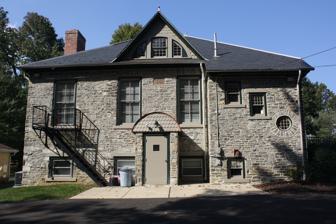
Building: Langhorne Manor School
Country: United States of America
Year built: 1891
United States historic place Langhorne Manor School U.S. National Register of Historic Places Langhorne Manor Borough Hall, October 2012 Show map of Pennsylvania Show map of the United States Location 618 Hulmeville Ave., Langhorne Manor, Pennsylvania Coordinates 40°9′52″N 74°55′16″W / 40.16444°N 74.92111°W / 40.16444; -74.92111 Area less than one acre Built 1891 Architectural style Late Victorian, Queen Anne MPS Educational Resources of Pennsylvania MPS NRHP reference No. 08000518 Added to NRHP June 10, 2008 The Langhorne Manor School , now known as Langhorne Manor Borough Hall, is an historic, American one-room school building that is located in Langhorne Manor , Bucks County, Pennsylvania . It was added to the National Register of Historic Places in 2008. History and architectural features Built in 1891, this historic structure is a small 1 + 1 ⁄ 2 -story building with stone-faced, wood-frame walls and a slate covered hipped roof. Designed in the Queen Anne style, it measures thirty-three feet wide by forty-three feet deep. The roof features two eyelid dormers and a gable dormer with fishscale shingles. The school was converted to a borough hall in 1959. It was added to the National Register of Historic Places in 2008. References